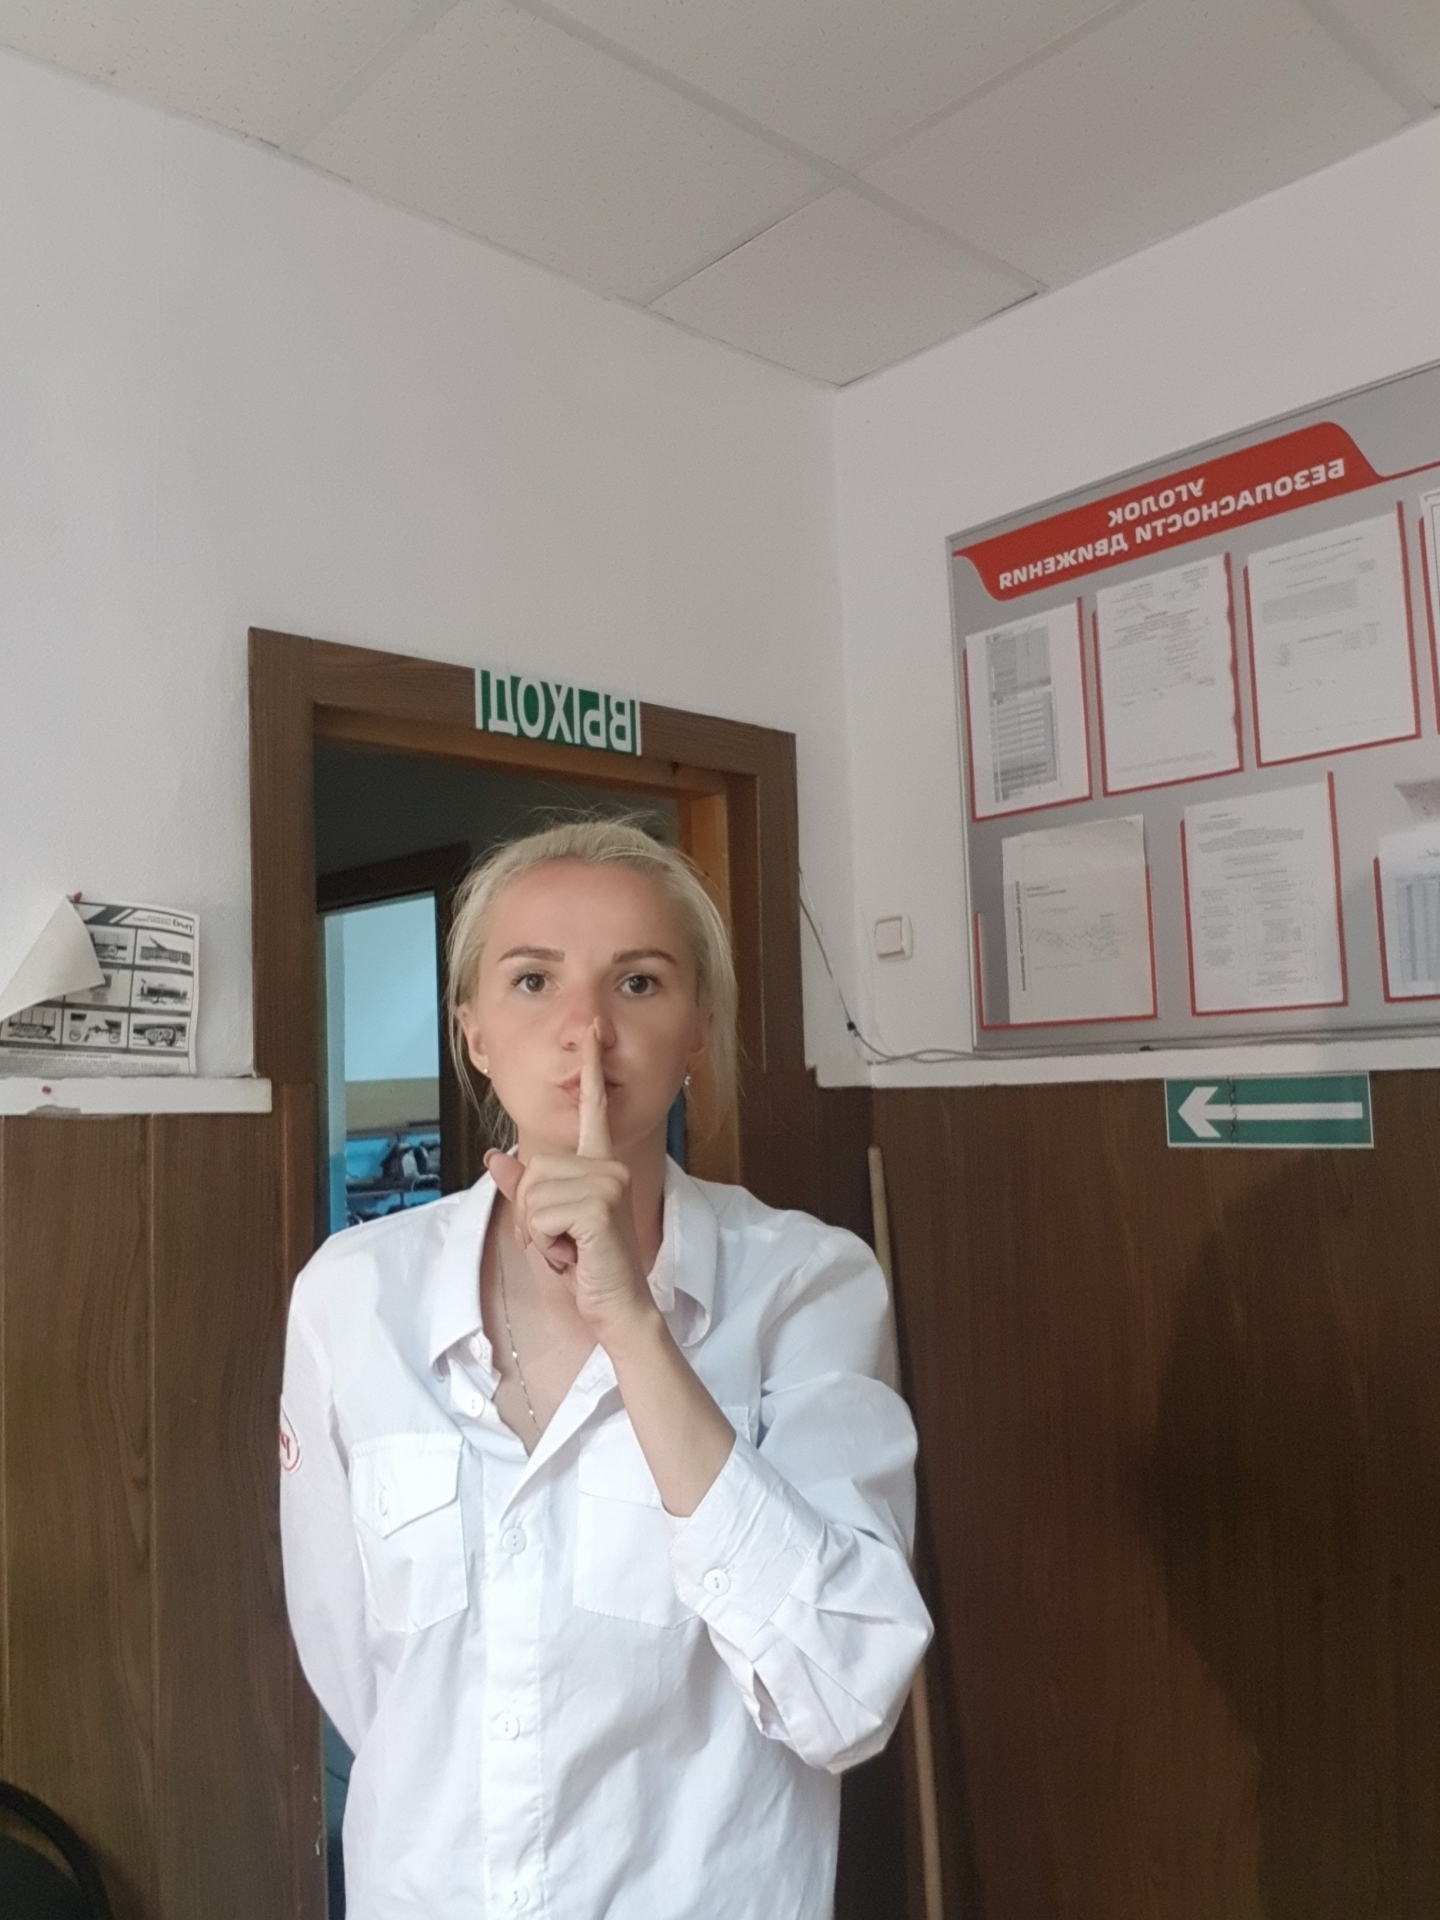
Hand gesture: mute